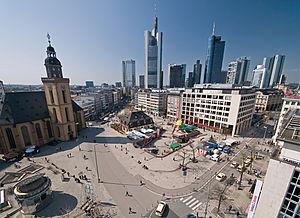
La place de la Hauptwache est un point central de Francfort-sur-le-Main et est l'une des places les plus célèbres de la ville. Le nom original Schillerplatz a été remplacé dans les années 1900.